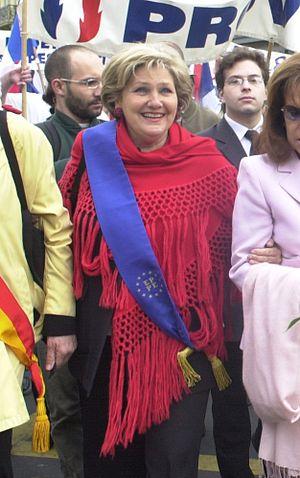
Marie-France Stirbois avec son écharpe de députée européenne lors du défilé du Front national en l'honneur de Jeanne d'Arc le 1er mai 2004 à Paris (France).
Dans certains pays, l'écharpe est un symbole porté par les titulaires de fonctions électives. Elle prend la forme d'un ruban fermé en tissu, généralement aux couleurs du drapeau national passant au-dessus de l’une des épaules, et en dessous de l’aisselle opposée.
Marie-France Stirbois, née Charles le 11 novembre 1944 à Paris et morte le 16 avril 2006 à Villeneuve-Loubet, est une femme politique française, députée de 1989 à 1993, députée au Parlement européen de 1994 à 1999 et de 2003 à 2004.